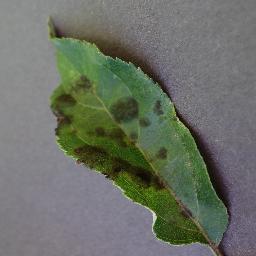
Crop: apple
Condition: scab